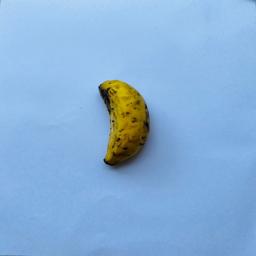
Banana variety: Sabri Kola